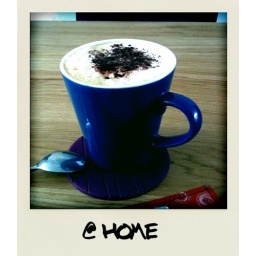
[10/50 cups of coffee] not in my favourite mug though.